Sweet November (2001 film)

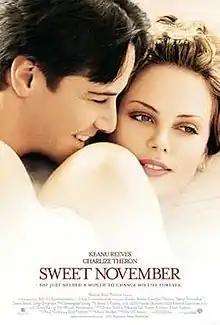
Theatrical release poster

Sweet November is a 2001 American romantic drama film based in San Francisco directed by Pat O'Connor and starring Keanu Reeves and Charlize Theron. The film is loosely based on the 1968 film written by Herman Raucher, which starred Anthony Newley and Sandy Dennis; with some differences in plot. The film reunites Reeves and Theron, who starred in "Devil’s Advocate".